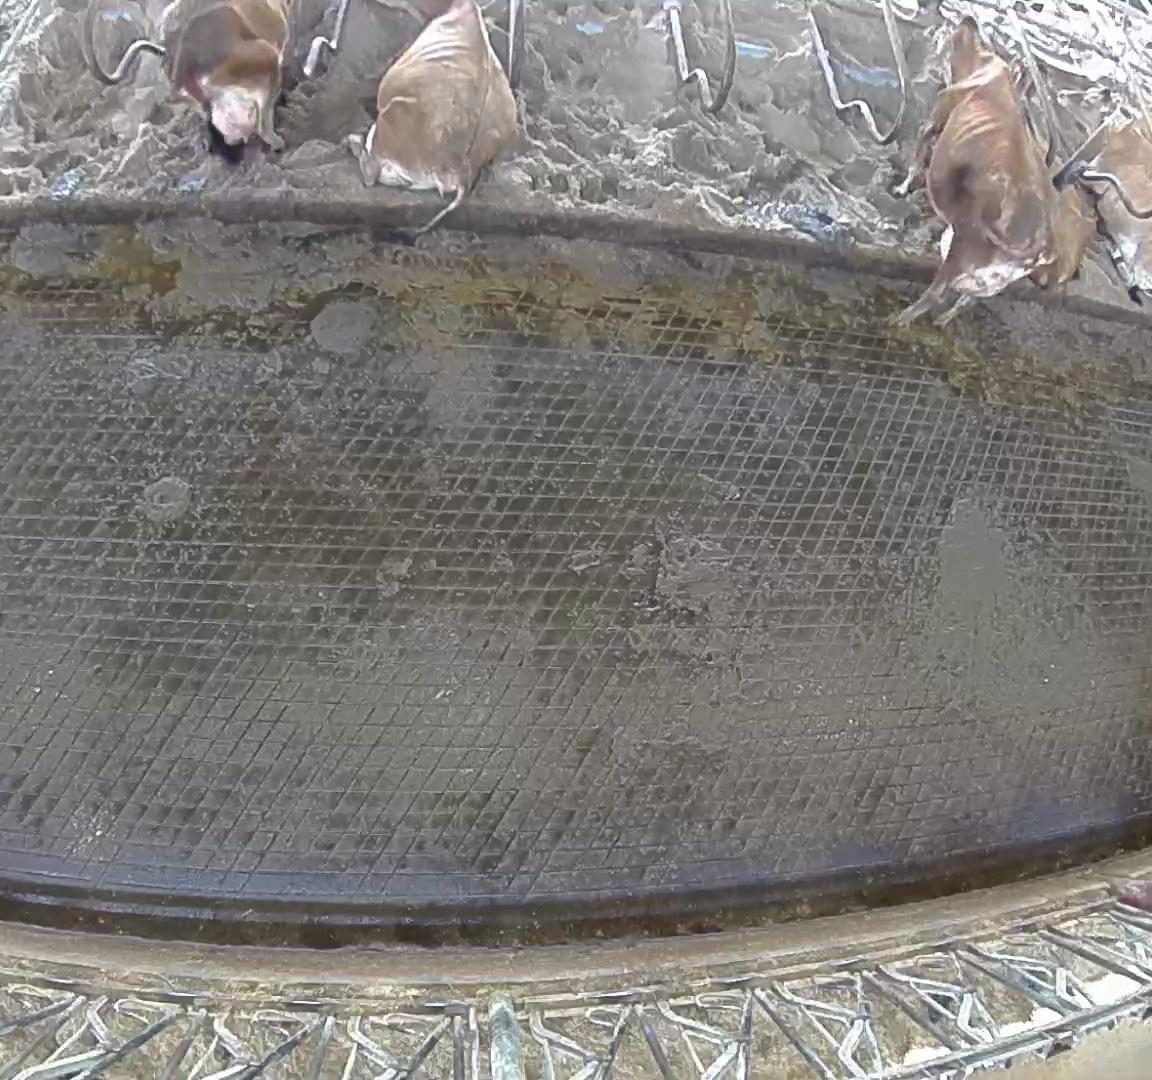
Number of cows: 4